Anguish (2015 film)

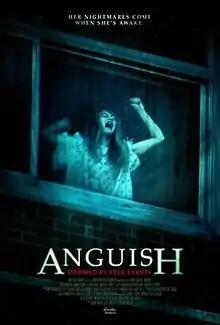
Official poster

Anguish is a 2015 American horror film written and directed by Sonny Mallhi. It marks his directorial debut. The film had its world premiere on July 21, 2015 at the Fantasia International Film Festival and stars Ryan Simpkins as a young woman whose mental issues may be a result of the paranormal.